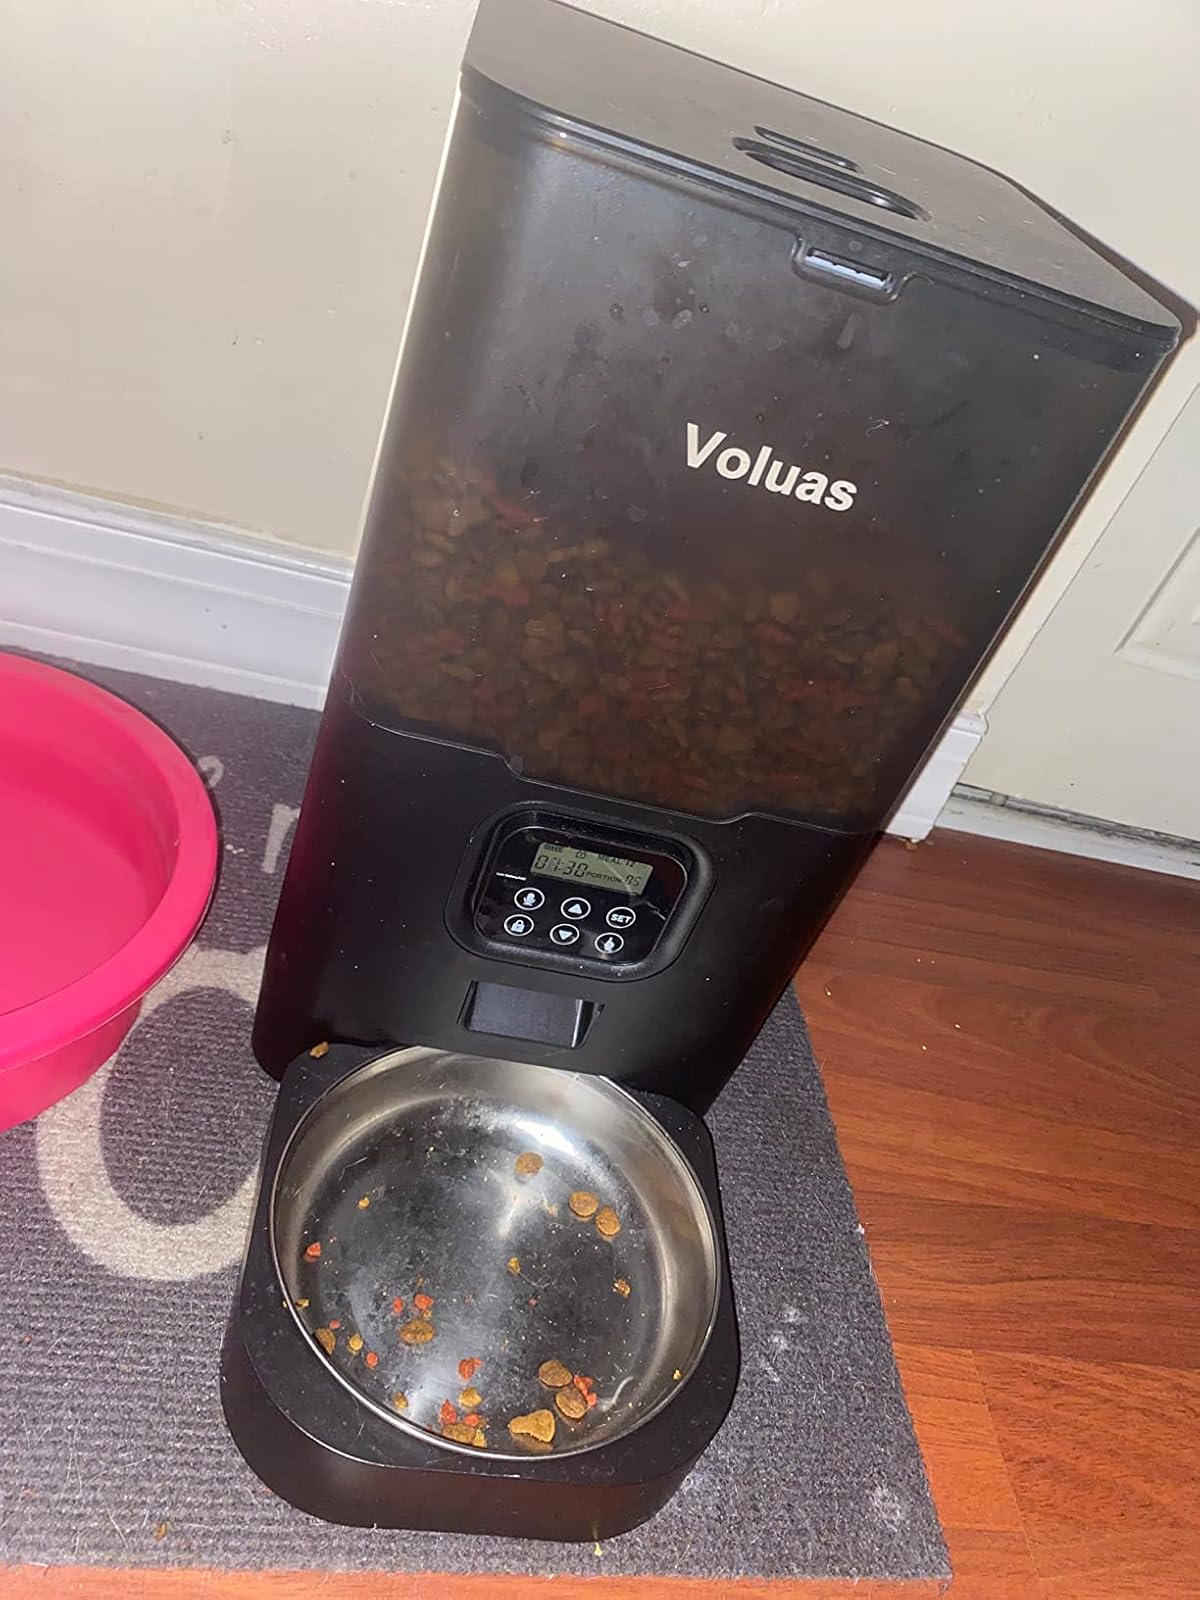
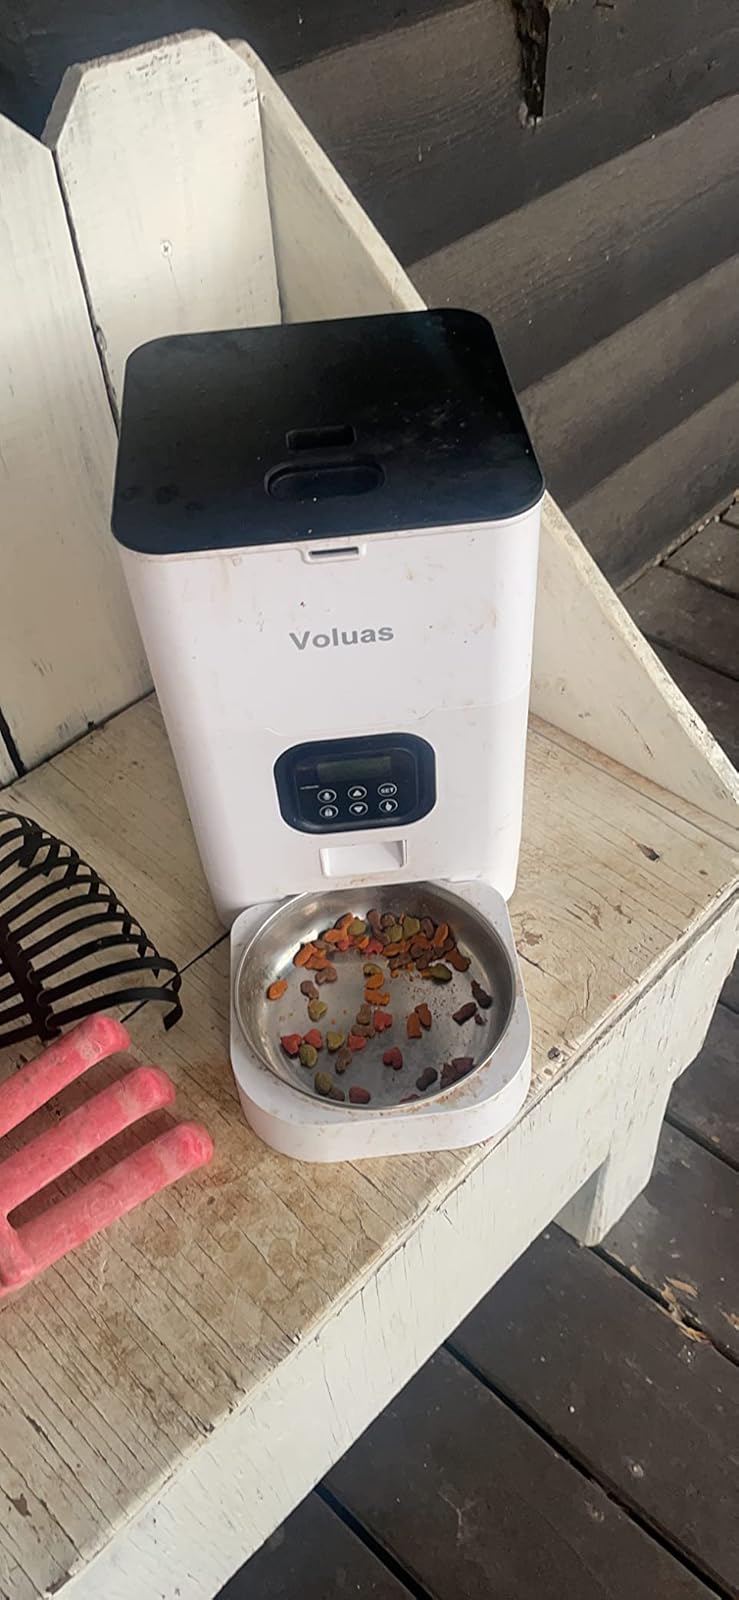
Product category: items_feeder
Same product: no